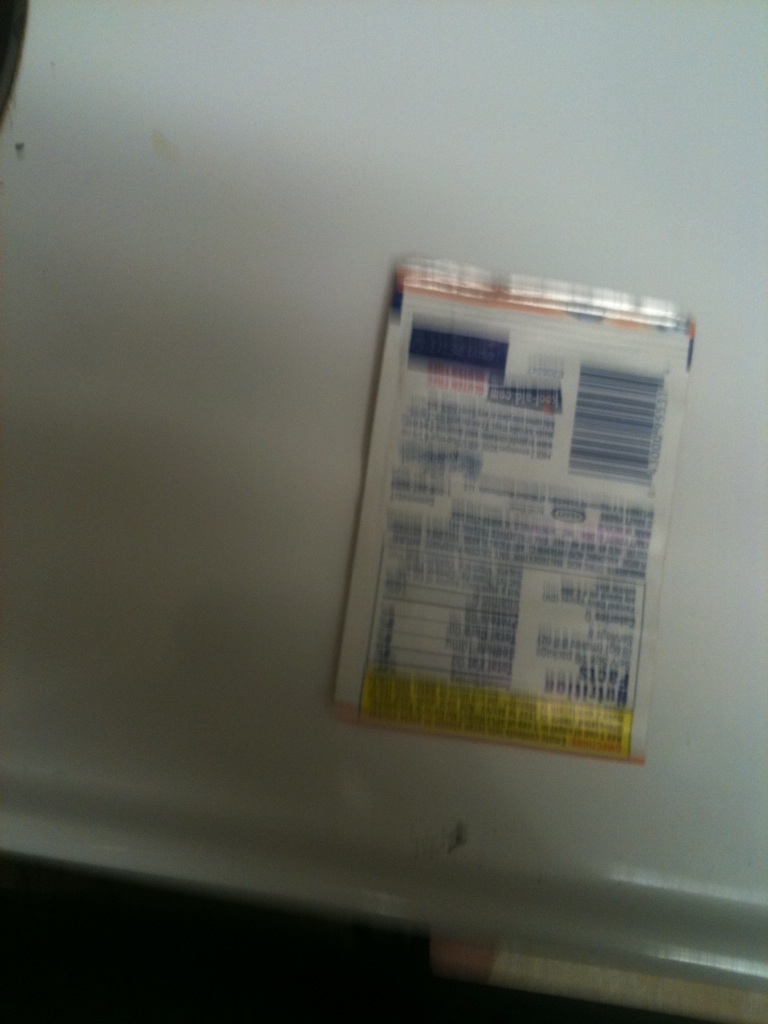Question: What flavor is this?
Answer: unanswerable